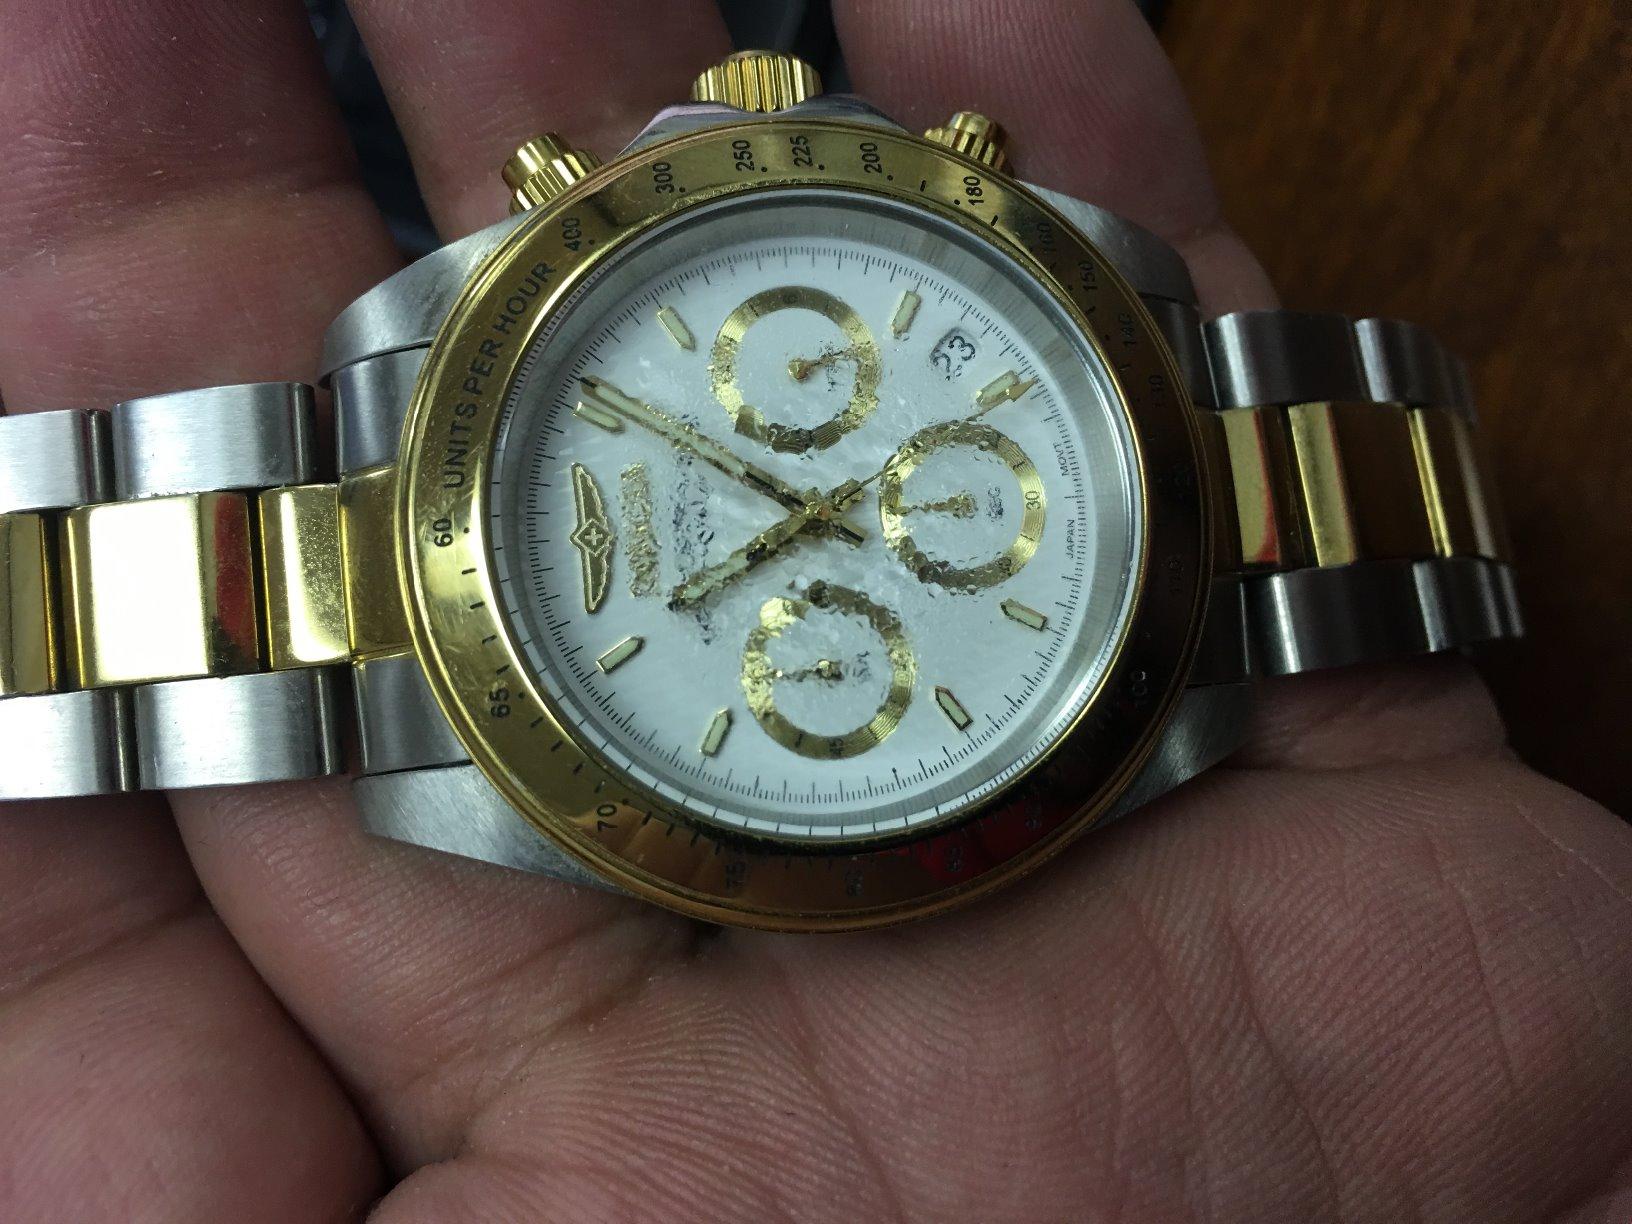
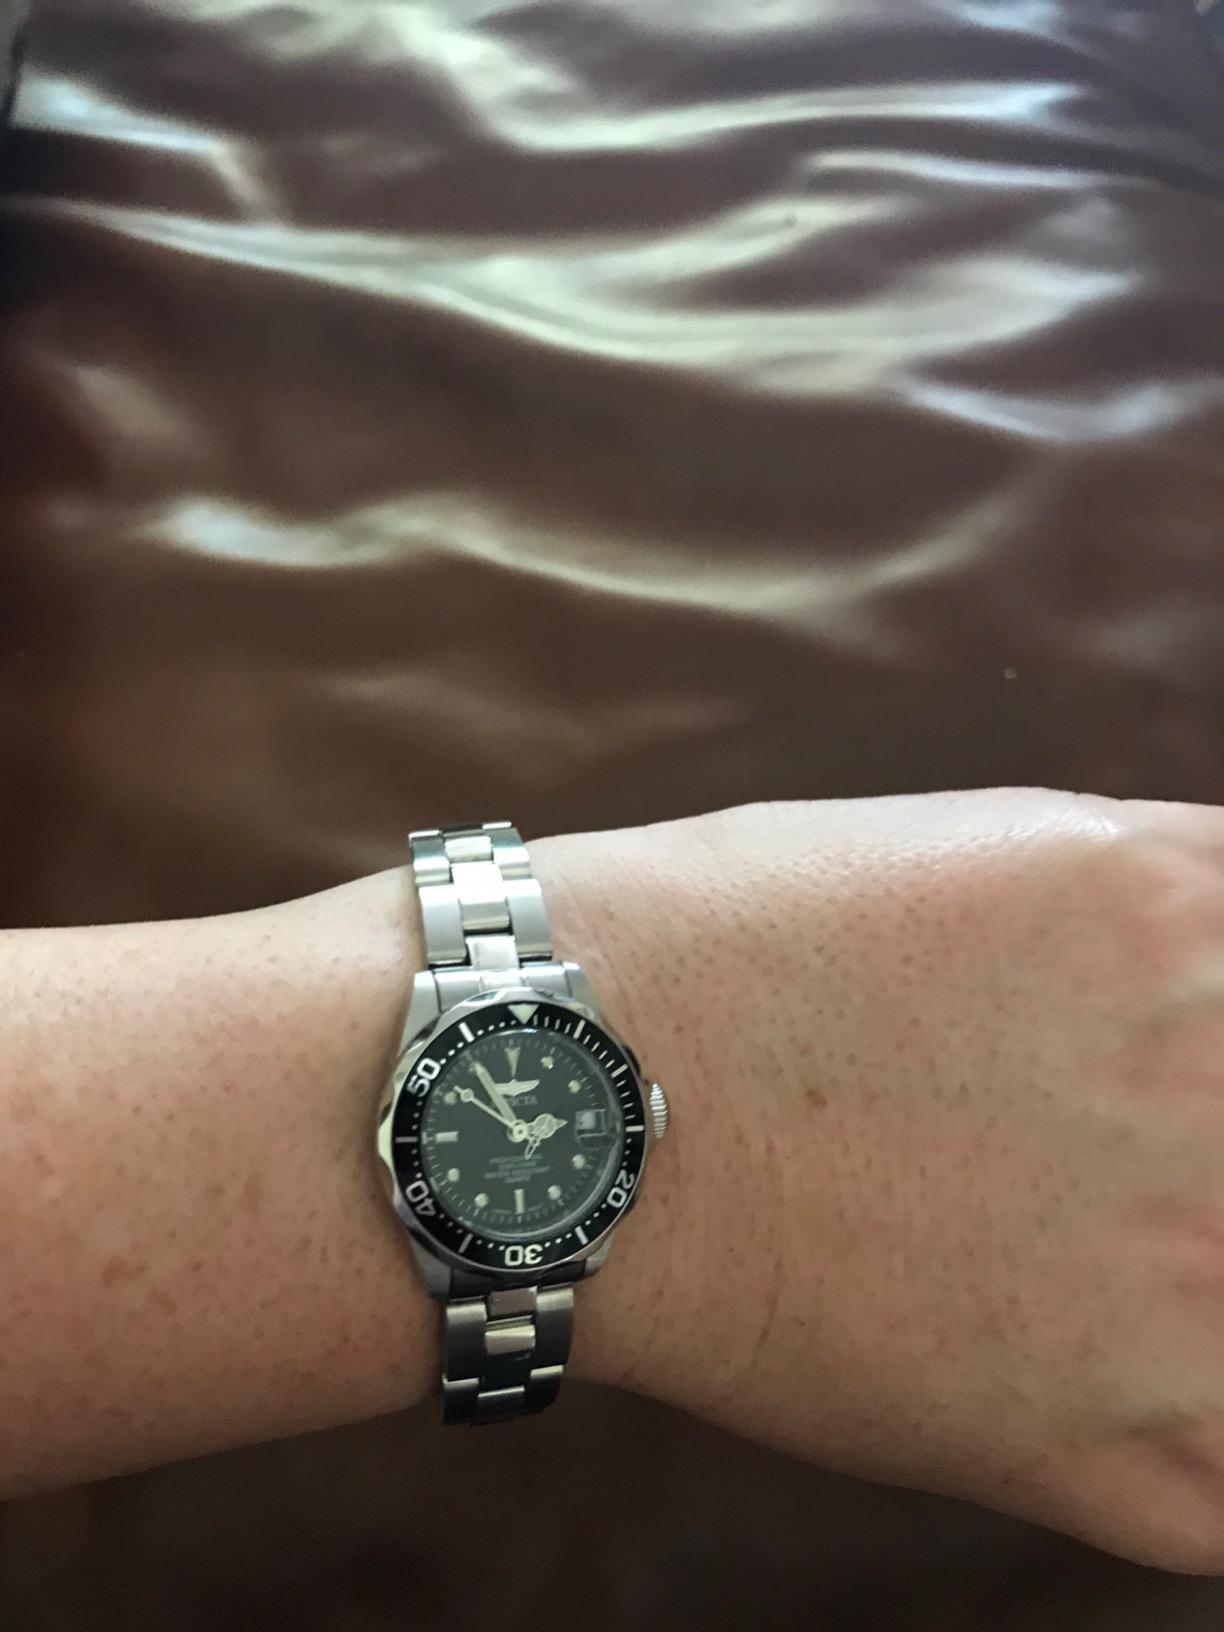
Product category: accessories_watch
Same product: no